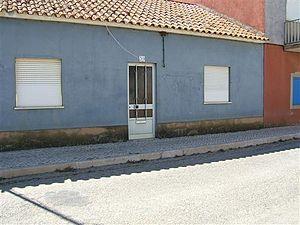
São Bartolomeu dos Galegos est, depuis mai 2013, une ancienne paroisse civile portugaise, située dans le district de Lisbonne et la région Centre, à environ 80 km de Lisbonne et de Leiria. Elle fait partie de la municipalité de Lourinhã et se trouve à environ sept kilomètres de la paroisse du même nom.